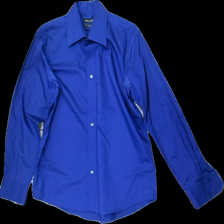
View: front
Type: Shirt
Category: Men
Brand: Not in the list
Colors: Blue
Material: 100% Cotton
Pattern: Embroidered
Cut: Tight
Size: L
Season: All
Stains: Major
Damage: stained
Damage location: top left
Damage 2: stained
Damage 2 location: top right
Price range: <50
Recommended usage: Recycle
Description: blue shirt with embroidered logo